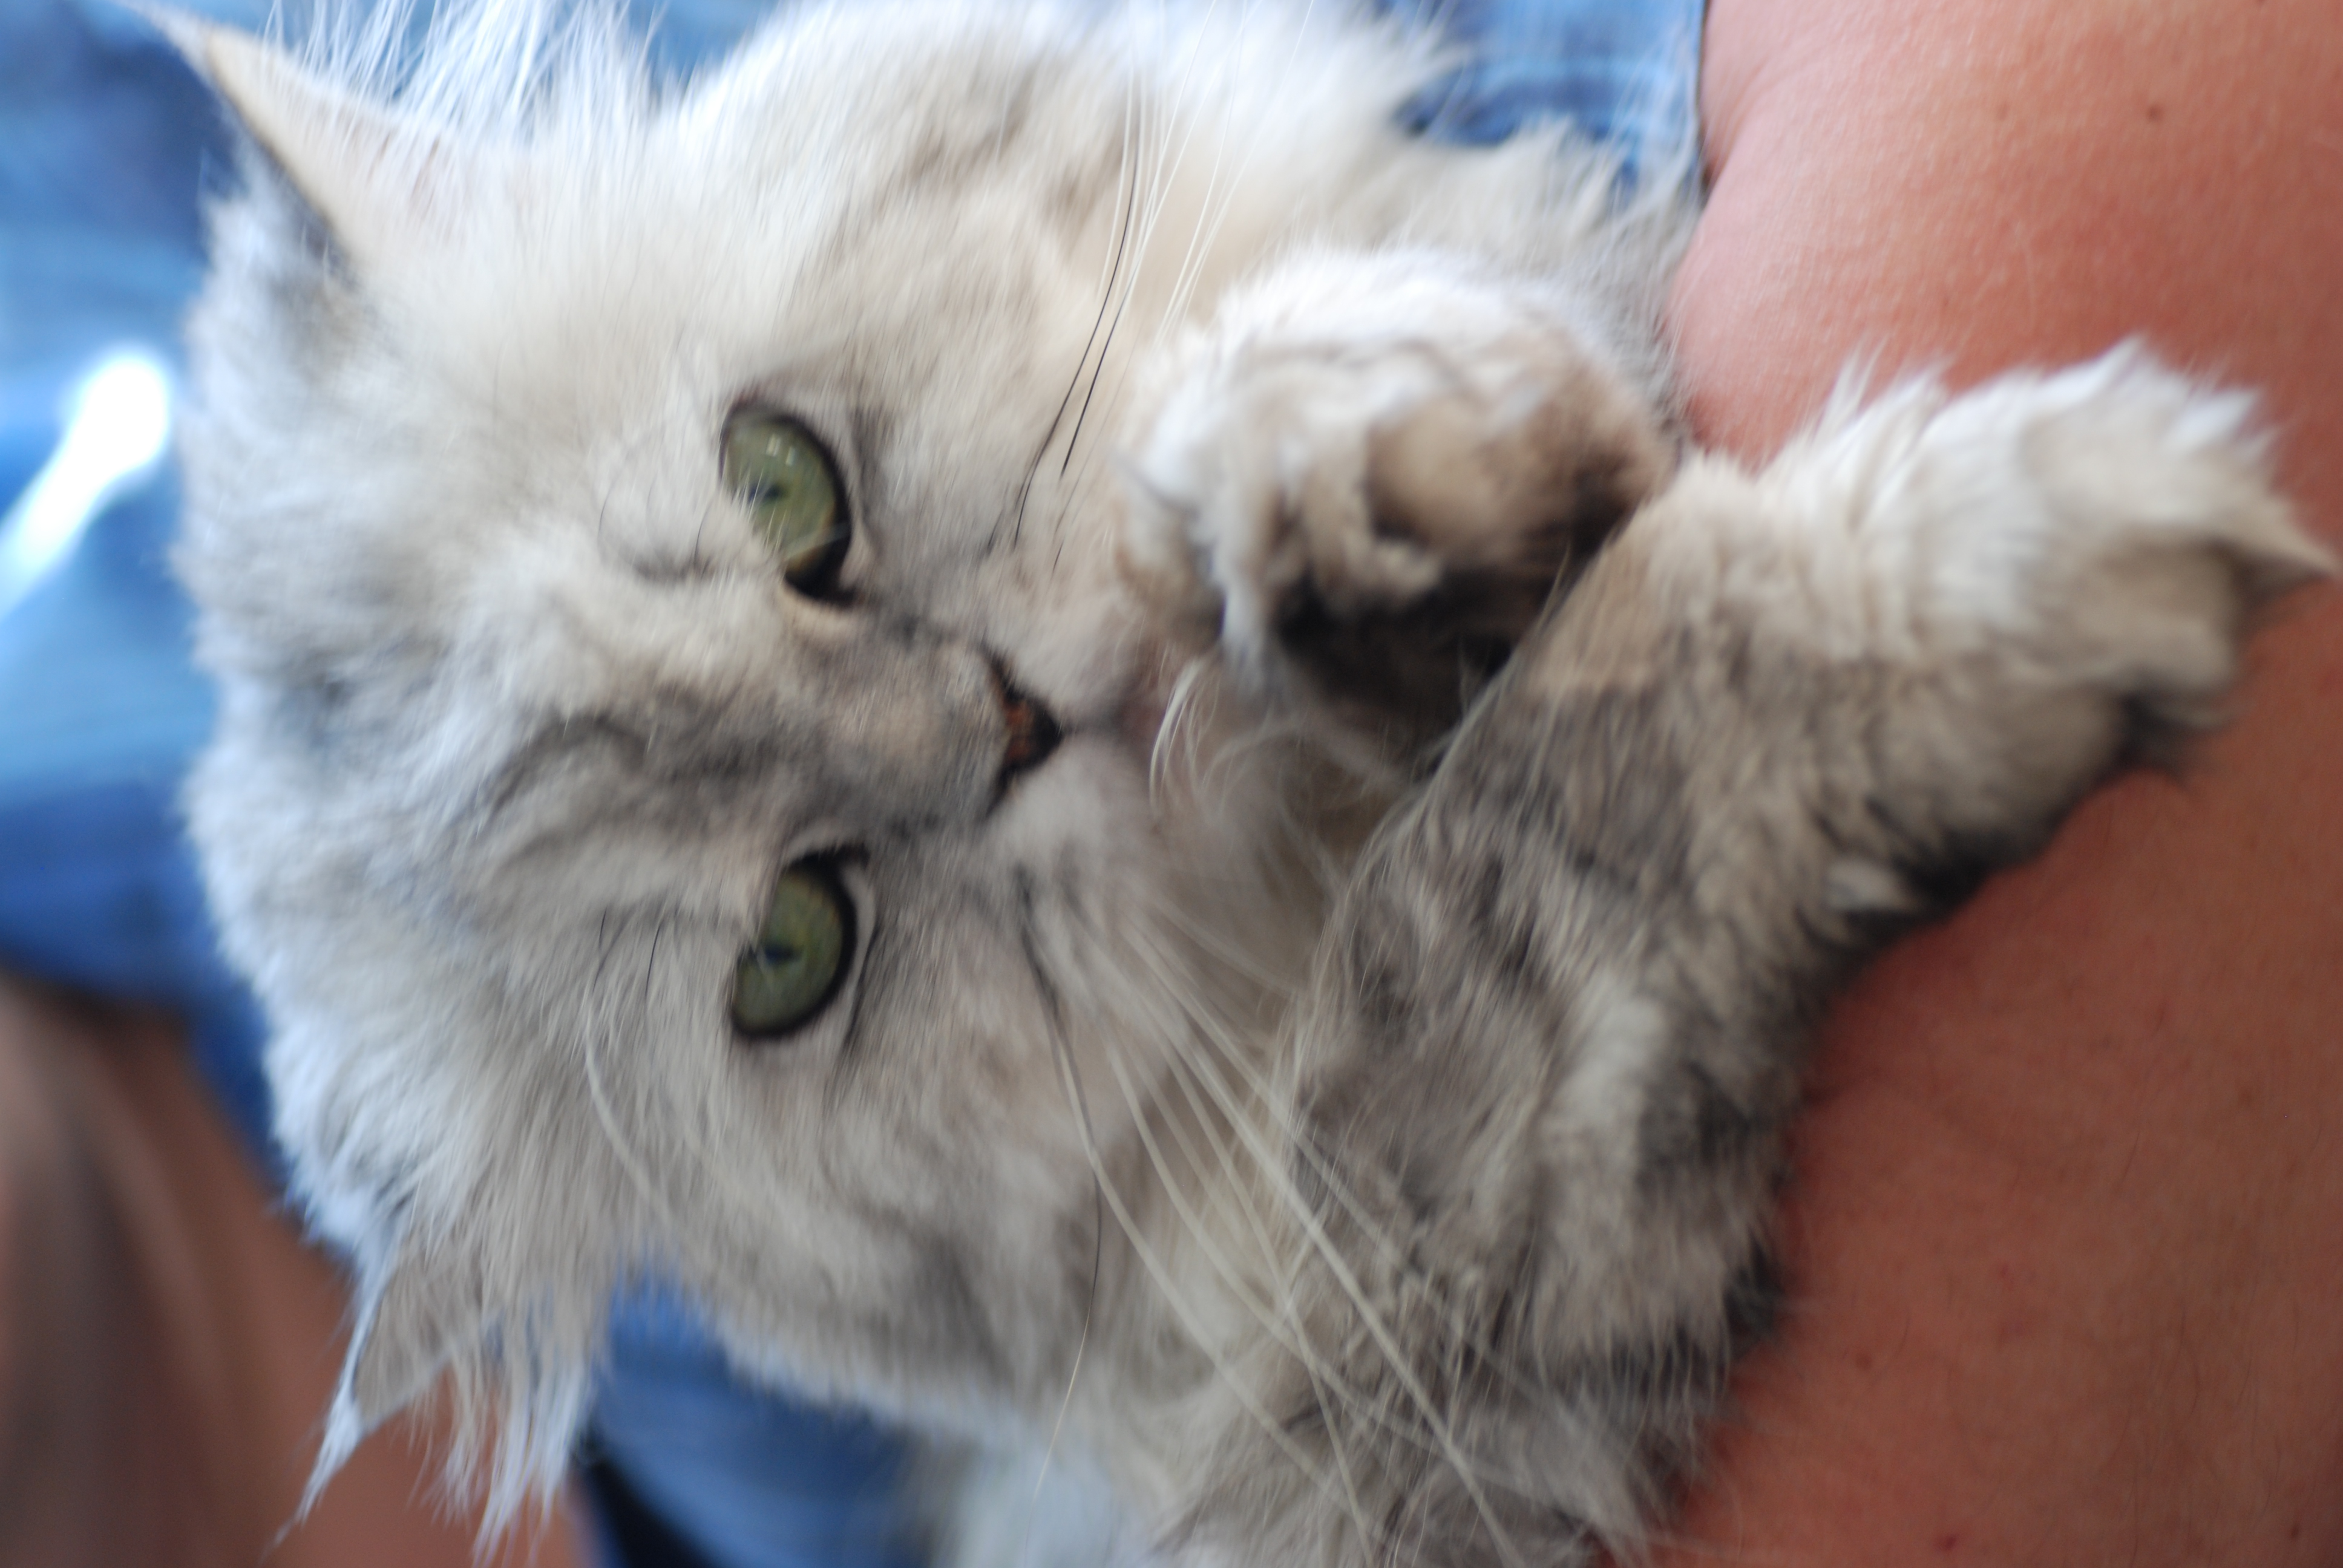
nature, animal, pet, kitten, cat, feline, mammal, nikon, pets, cats, whiskers, animals, vertebrate, chat, gato, d80, chats, siberian, nikond80, marcello, persian, small to medium sized cats, cat like mammal, domestic short haired cat, domestic long haired cat, british semi longhair